Melur taluk

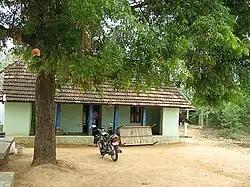
Traditional architecture of Madurai district

According to the 2011 census, the taluk of Melur had a population of 290,985 with 146,499 males and 144,486 females. There were 986 women for every 1,000 men. The taluk had a literacy rate of 68.91%. Child population in the age group below 6 years were 16,258 Males and 14,540 Females.